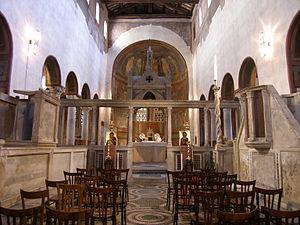
Le templon caractéristique des églises byzantines est une cloison de pierre ou de bois séparant le bêma, la bimah, ou sanctuaire, du naos ou nef. Tantôt plein tantôt à claire-voie, il était constitué de larges panneaux décorés de feuillages, d’animaux et, plus rarement de représentations de personnages sacrés représentés en buste dans des médaillons. Ces panneaux étaient joints par des colonnettes surmontées d’une architrave ou d’un épistyle.